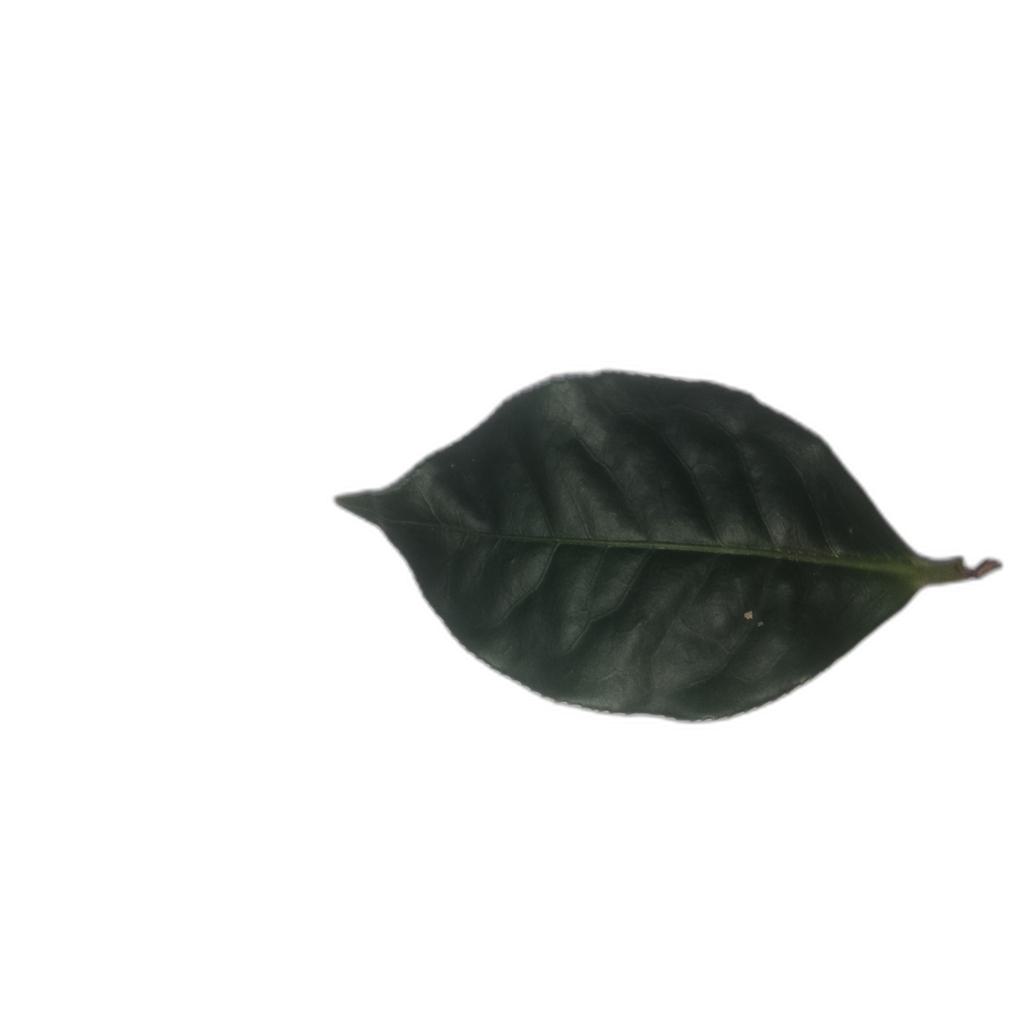
Label: Healthy